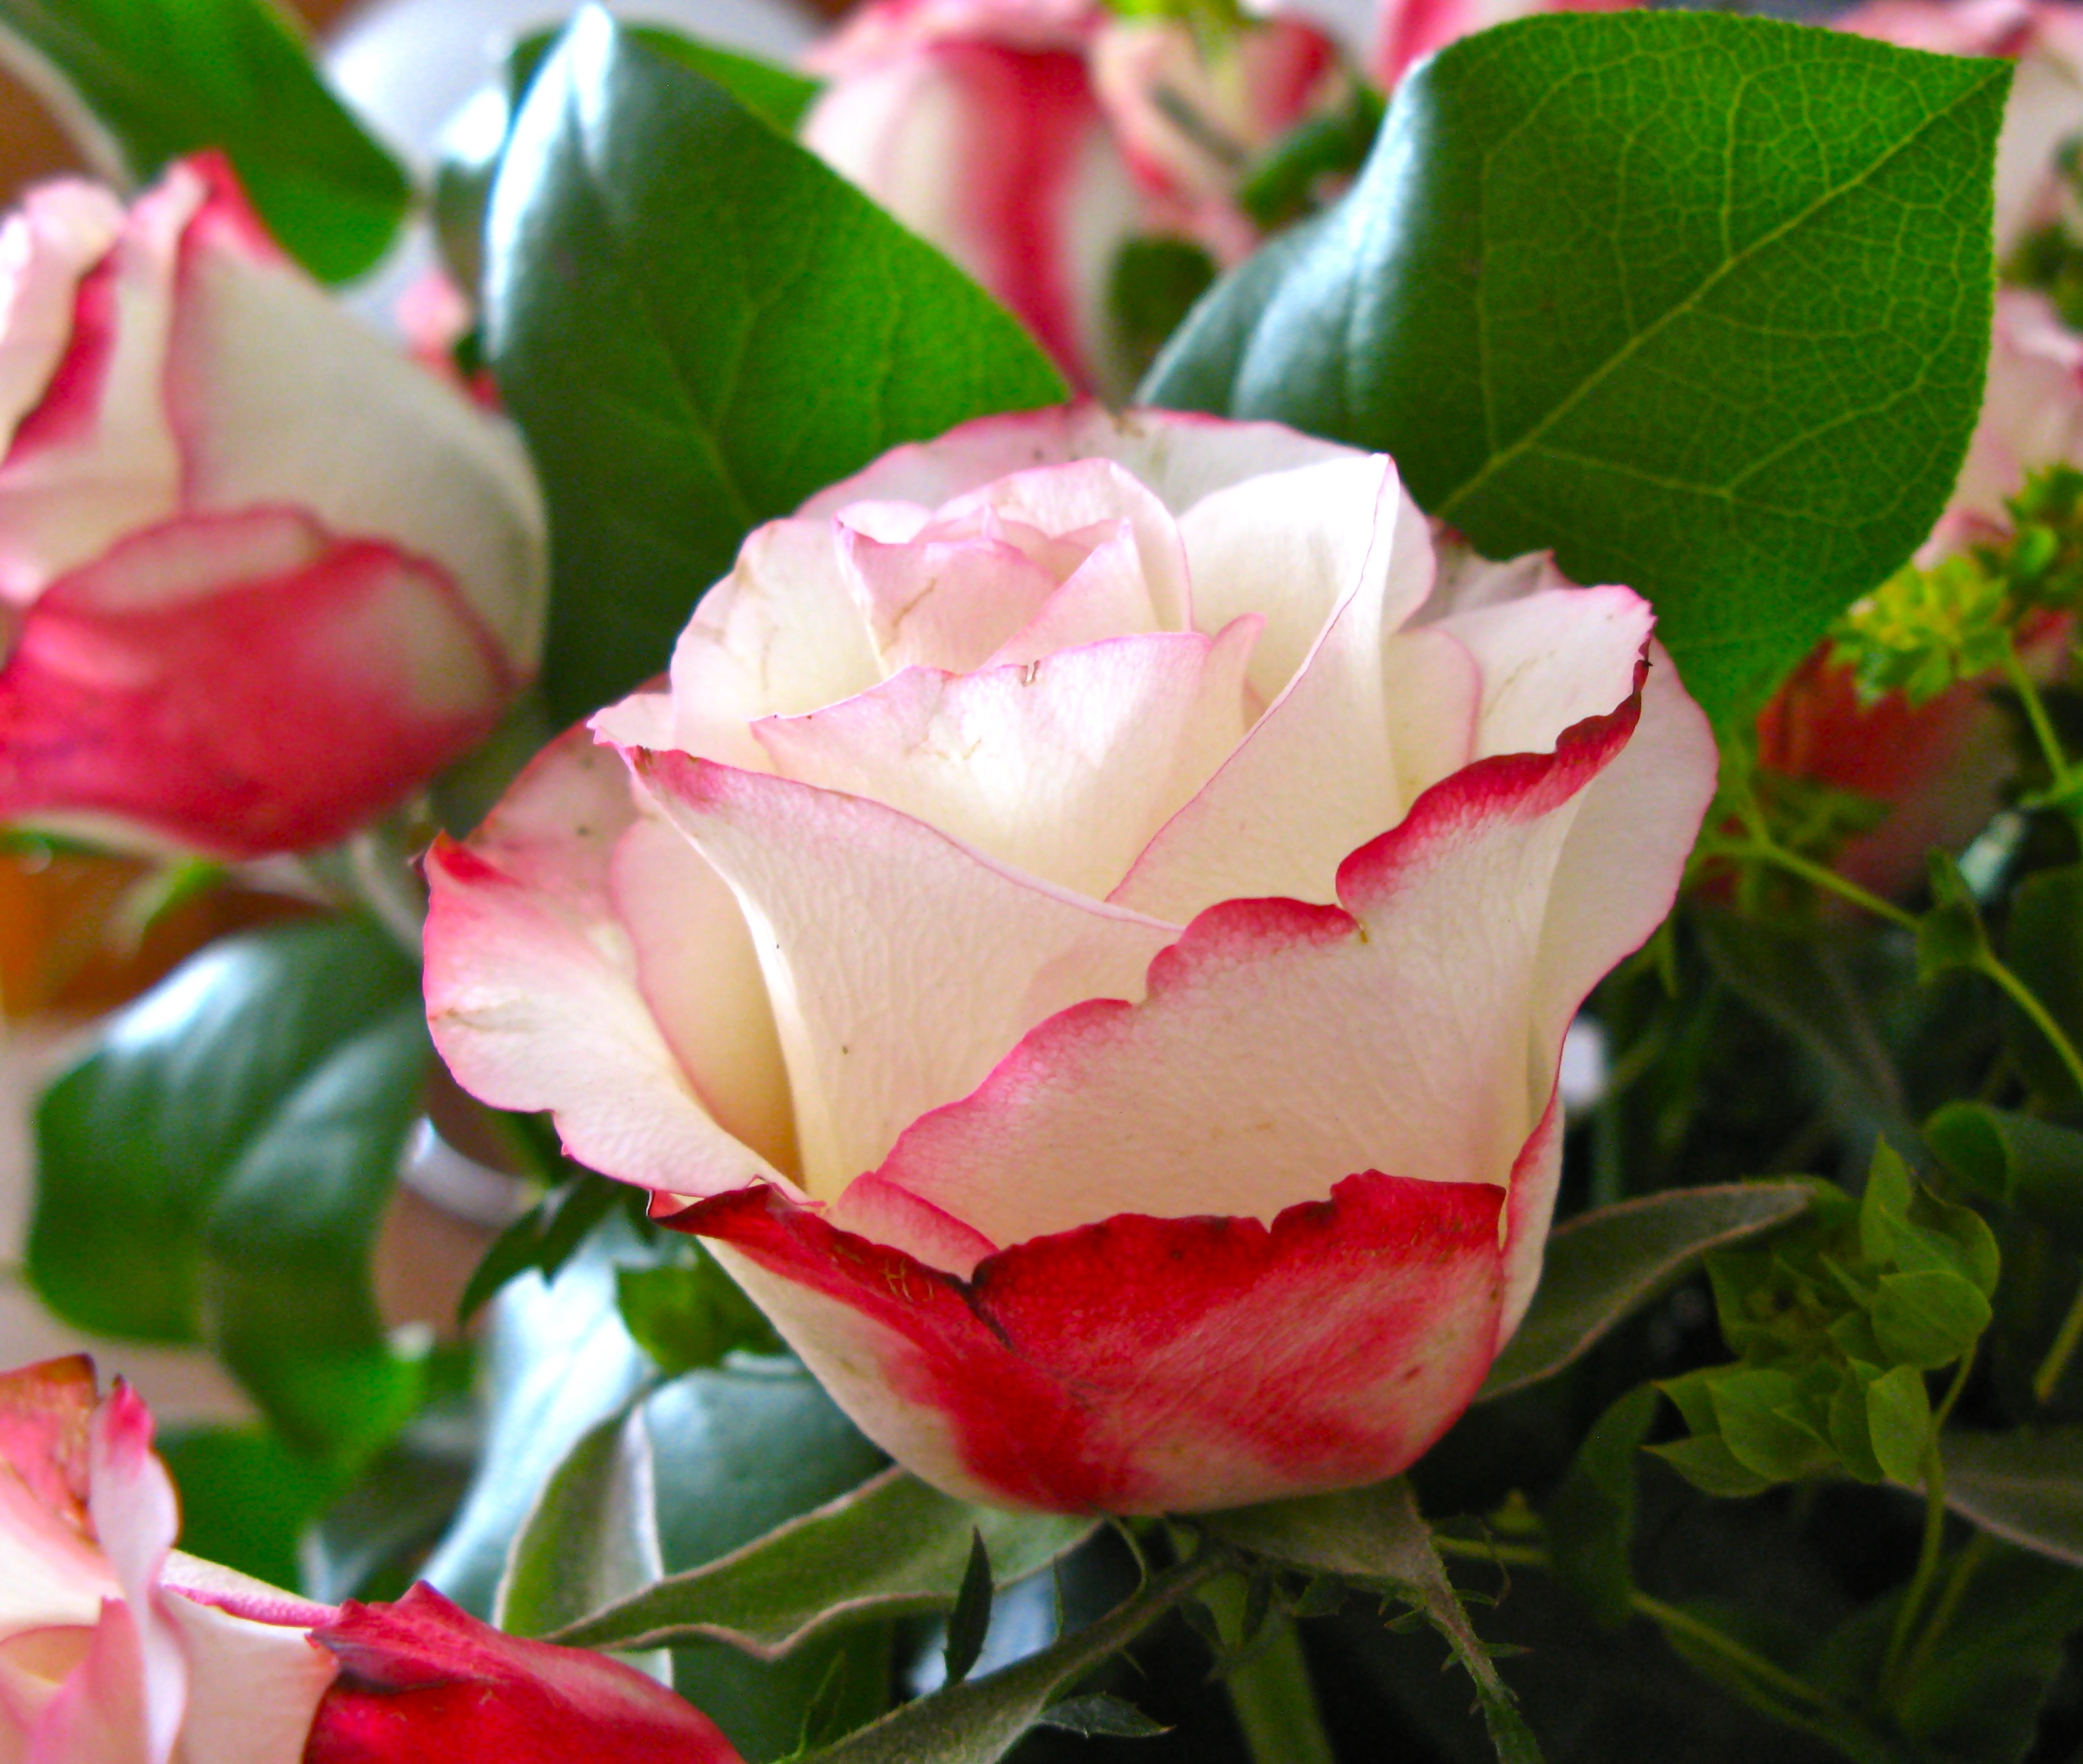
nature, plant, flower, petal, bouquet, rose, pink, flora, flowers, floribunda, flowering plant, garden roses, rose family, red white, land plant, rosa centifolia